Valuas (folklore)

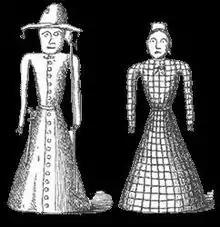
Valuas and his wife in an illustration from 1754

Bructer Valuas (in short:Valuas) is the name of a legendary chief of the Bructeri, exclusively known from a Venlo folklore tale. The name might be a corruption of Goliath.